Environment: real
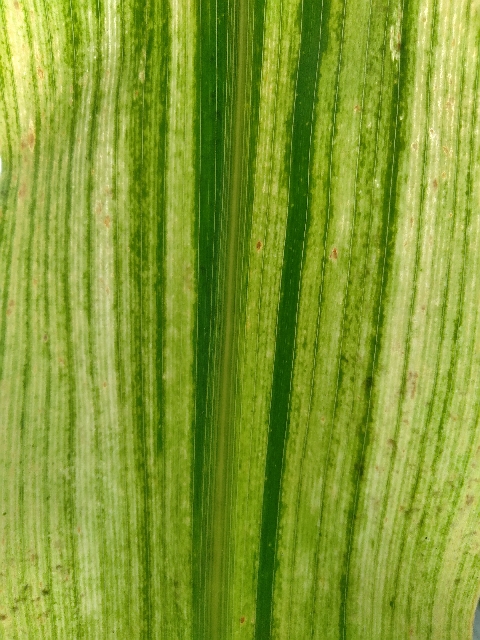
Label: lethal_necrosis